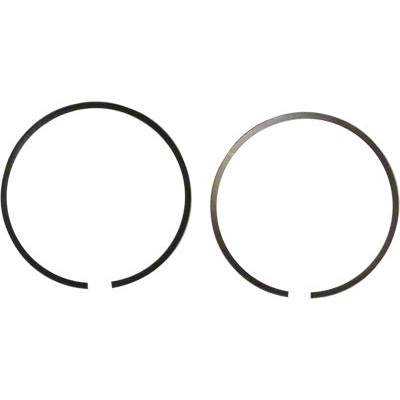
WSM Piston Ring Set .25mm Over - 010-925-04
WSM Piston Ring Set .25mm Over - 010-925-04 Description: WSM Replacement Ring Set Brand: WSM Part Number: 010-925-04 Fitment: 1996-1998 Yamaha Exciter 220 1100 1994-1995 Yamaha FX1 700 1994-2020 Yamaha SuperJet 700 1993-1994 Yamaha VXR Pro 700 1993-1996 Yamaha Wave Blaster 700 1995-1996 Yamaha Wave Raider 1100 1994-1997 Yamaha Wave Raider 700 1995 Yamaha Wave Raider Deluxe 700 1997 Yamaha Wave Runner III 700 1994-1995 Yamaha Wave Runner III 700 1996-1997 Yamaha Wave Venture 1100 1998 Yamaha Wave Venture 700 1995-1996 Yamaha Wave Venture 700 1999-2004 Yamaha XL 700 Note: Image is for reference only, actual product may vary slightly.
Brand: WSM
Category: Vehicles & Parts > Vehicle Parts & Accessories > Watercraft Parts & Accessories > Watercraft Engine Parts > Watercraft Pistons & Parts